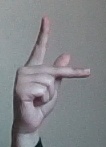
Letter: dha